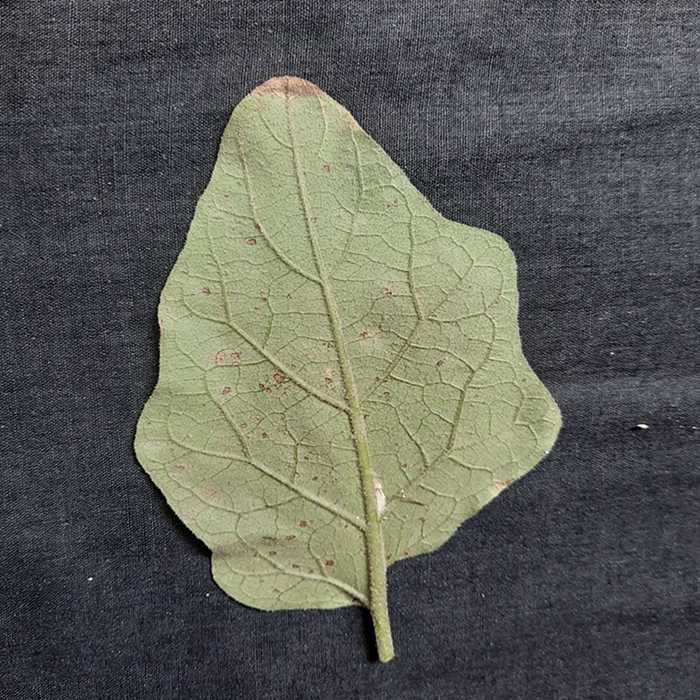
Plant: Eggplant
Label: Eggplant Cercopora leaf spot